History of Milford Haven

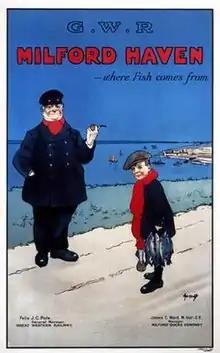
"Milford Haven - Where Fish Comes From" - Great Western Railway poster by John Hassall, 1921

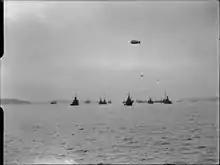
A British convoy, with balloon protection, leaving the port of Milford Haven during WW2.

By 1901, the town's population had reached 5,102, and by 1931 had doubled to 10,104. During World War I, the Haven was an assembly point for convoys to Gibraltar, and a base, under the command of R.N.R. Captain (and retired Admiral) Charles Holcombe Dare, to counter the activity of German U-boats off the coast of Pembrokeshire. The town welcomed many Belgian refugees from Ostend, many of whom had known the area through landing fish; they bolstered the fishing fleet, depleted by war service, and later erected a memorial in gratitude. The early 20th century saw a period of increased urbanization of the area. The land immediately back from Hamilton Terrace, bounded by Robert St, Priory Road and Great North Road was now completely built upon. In the period from the First World War to 1937, 312 council houses were built in a variety of locations, including estates at Hakinville, Prioryville, Glebelands and Prescelly Place. In 1926 the Urban District Council completed work on an electricity plant, thereby completing the electrification of the town, at a cost of £70,000. A sewerage plant followed in 1930, the Prescelly Waterworks in 1932, and in the same year the original toll bridge linking Milford and Hakin was replaced with Victoria Bridge. The steep gradient of the Rath was at this time constructed, and in 1939 Milford Haven Town Hall was opened on Hamilton Terrace, at that time possessing an inbuilt fire station. 1939 also saw the opening of an outdoor swimming pool on the Rath. During the Second World War Milford Haven was chosen as a base for allied American troops, and roughly 1,000 American military personnel were housed in the town at this time. They manned an amphibious base which included a hospital built in Hakin and a docks complex at Newton Noyes. The base, initially commanded by Rear Admiral P. E. Phillips and from 1942 by Vice-Admiral Fairbairn, had a complement of 71 officers and 902 enlisted men, and played a role in preparations for D-Day. A focus of activity for the base included mine sweeping of the Haven, which was subject to aircraft attack on 50 occasions. Milford town escaped serious damage from German bombings during the Second World War however, and bombs were seldom dropped on land. Despite its strategic importance as the home of a large fish market, a mines depot, a flax factory, and housing numerous military personnel, a co-ordinated attack on the town never materialised. In the summer of 1941 a bomb fell in fields near Priory Road, and later that year, a bomb damaged a house in Brooke Avenue. In neither instance were there casualties. August 1941 saw the Meades Farm hit in an unsuccessful attack on Air Ministry underground petroleum tanks in Priory Pill, which resulted in non fatal injuries. Due to it strategic importance as a naval base, few children were evacuated from urban centres to Milford Haven. Requisition of the fishing fleet in August 1939 for naval duty meant that the number of trawlers in Milford dropped from 109 in July 1939 to 51 in December of that year.